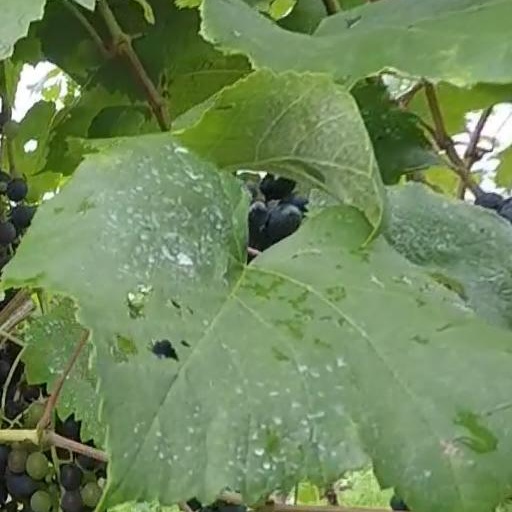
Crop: grape